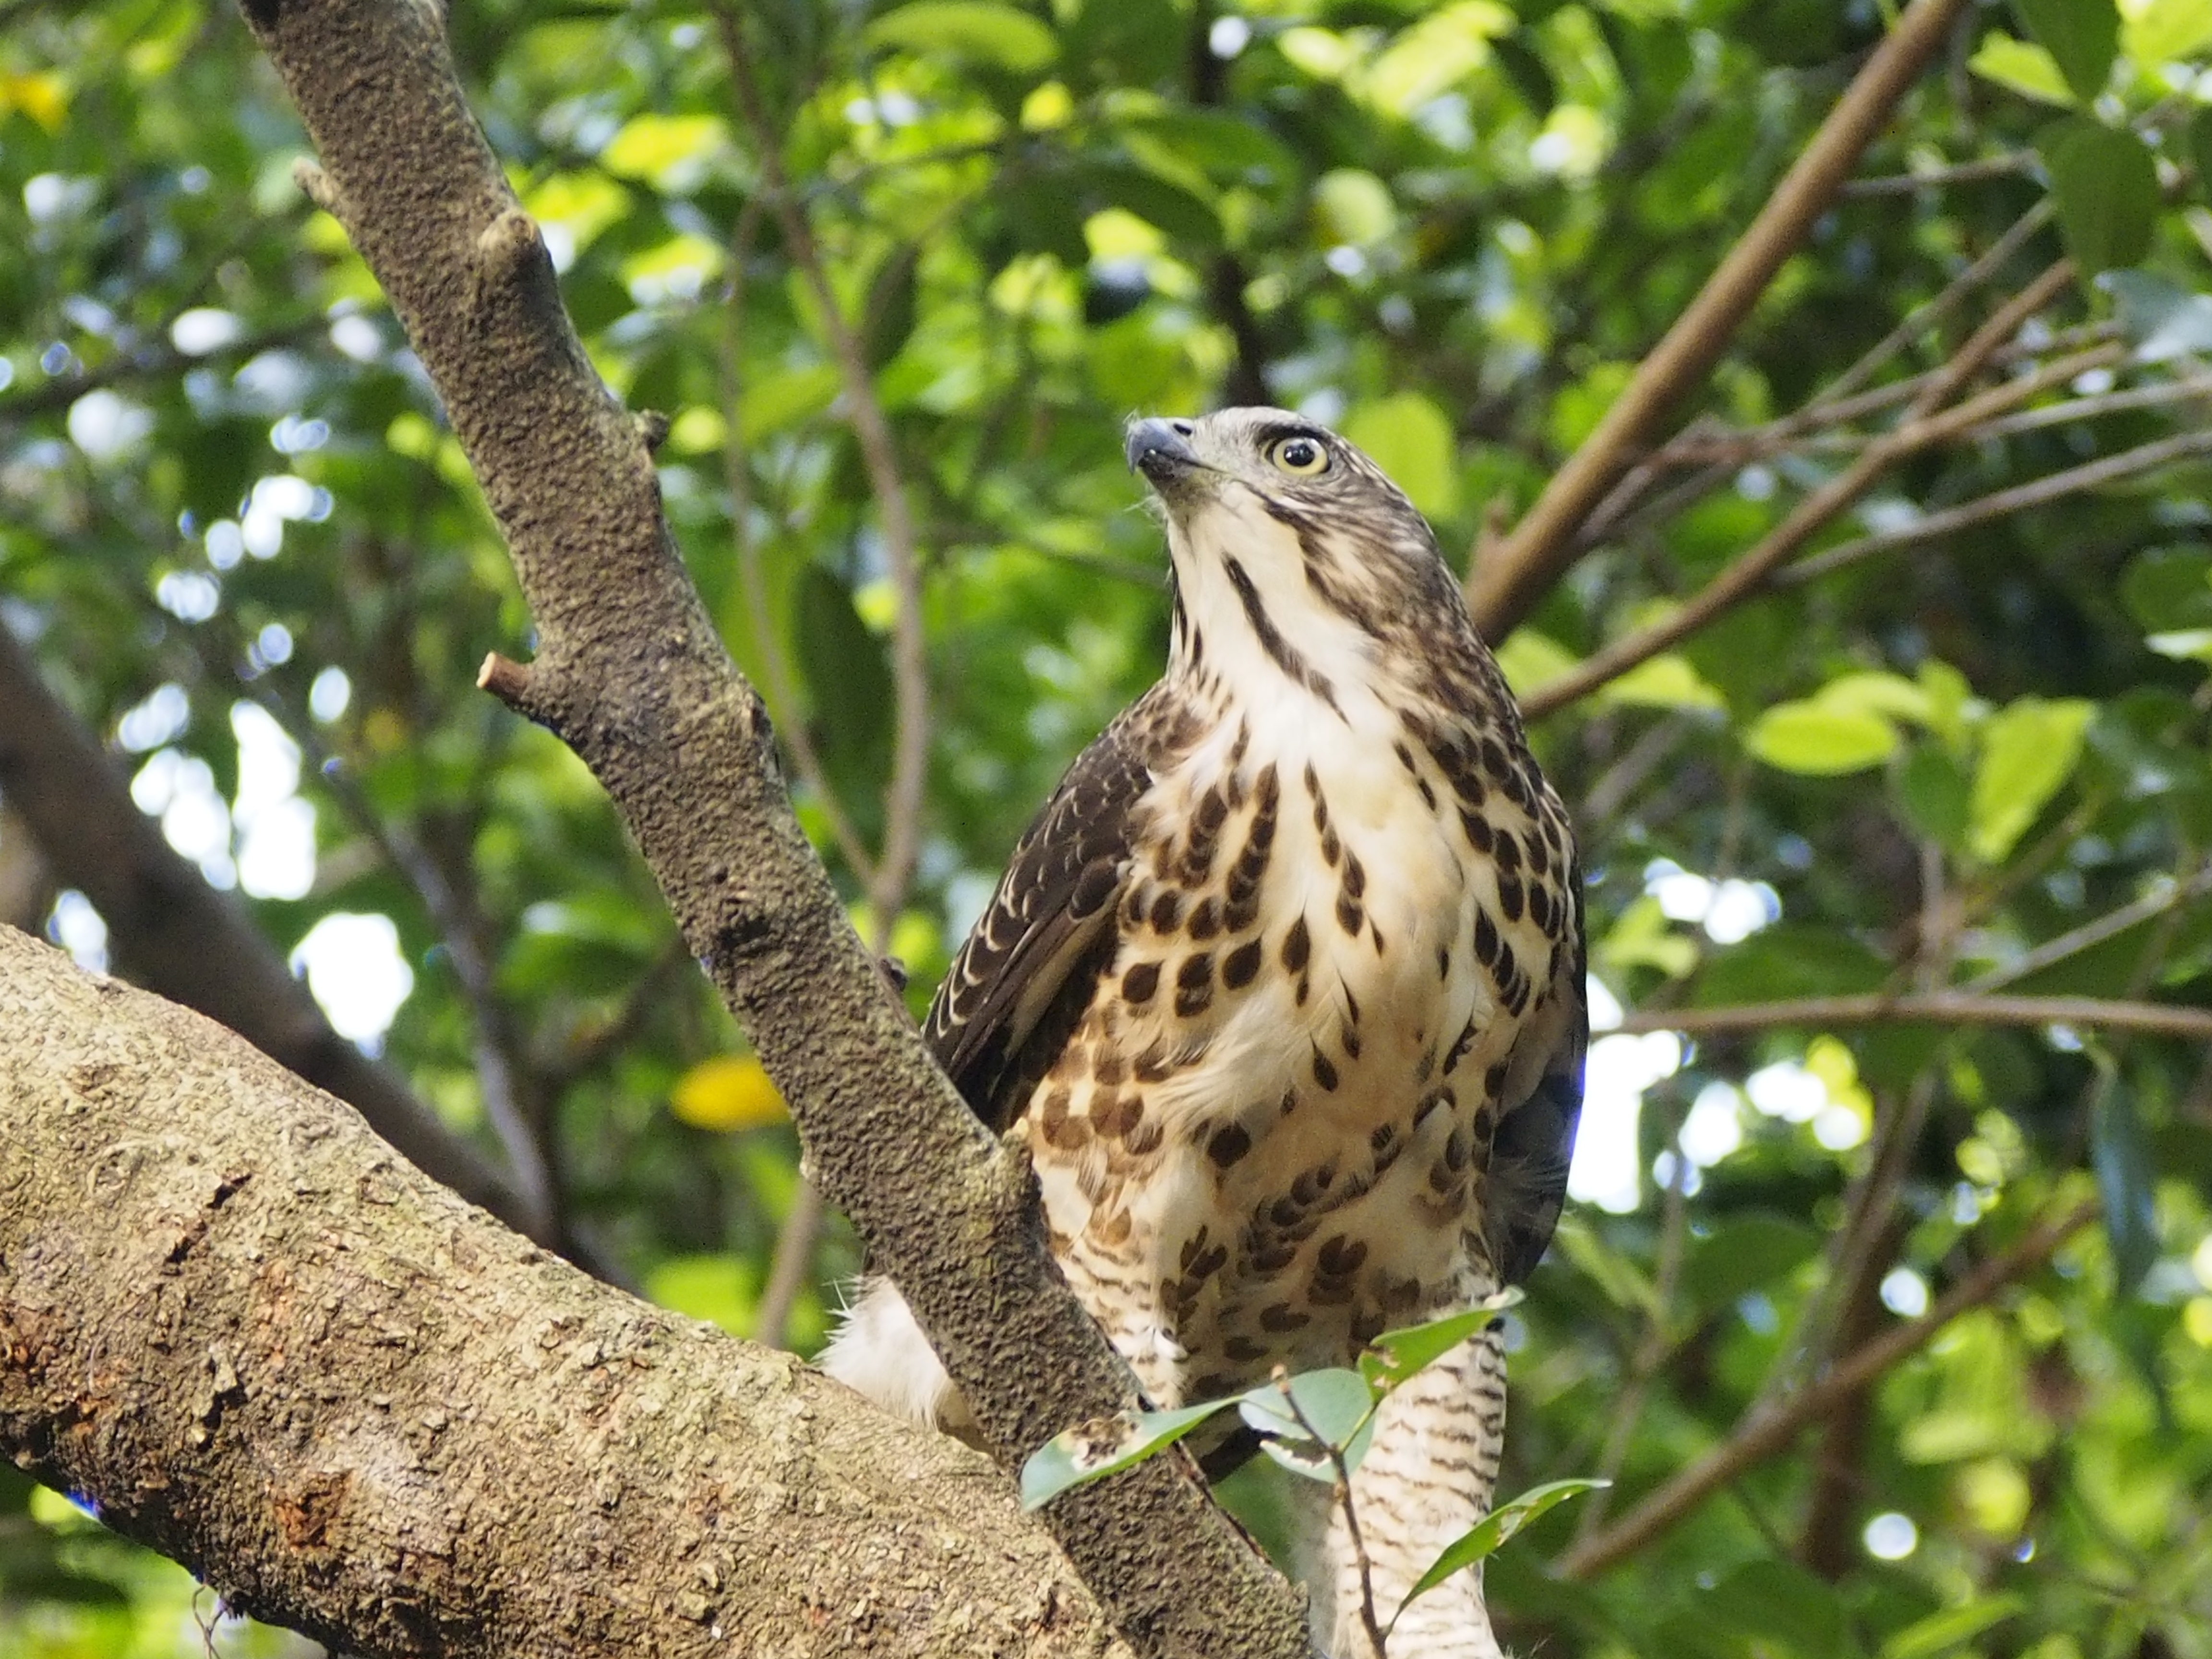
branch, bird, wildlife, food, beak, hawk, fauna, note, bird of prey, vertebrate, crested, falcon, goshawk